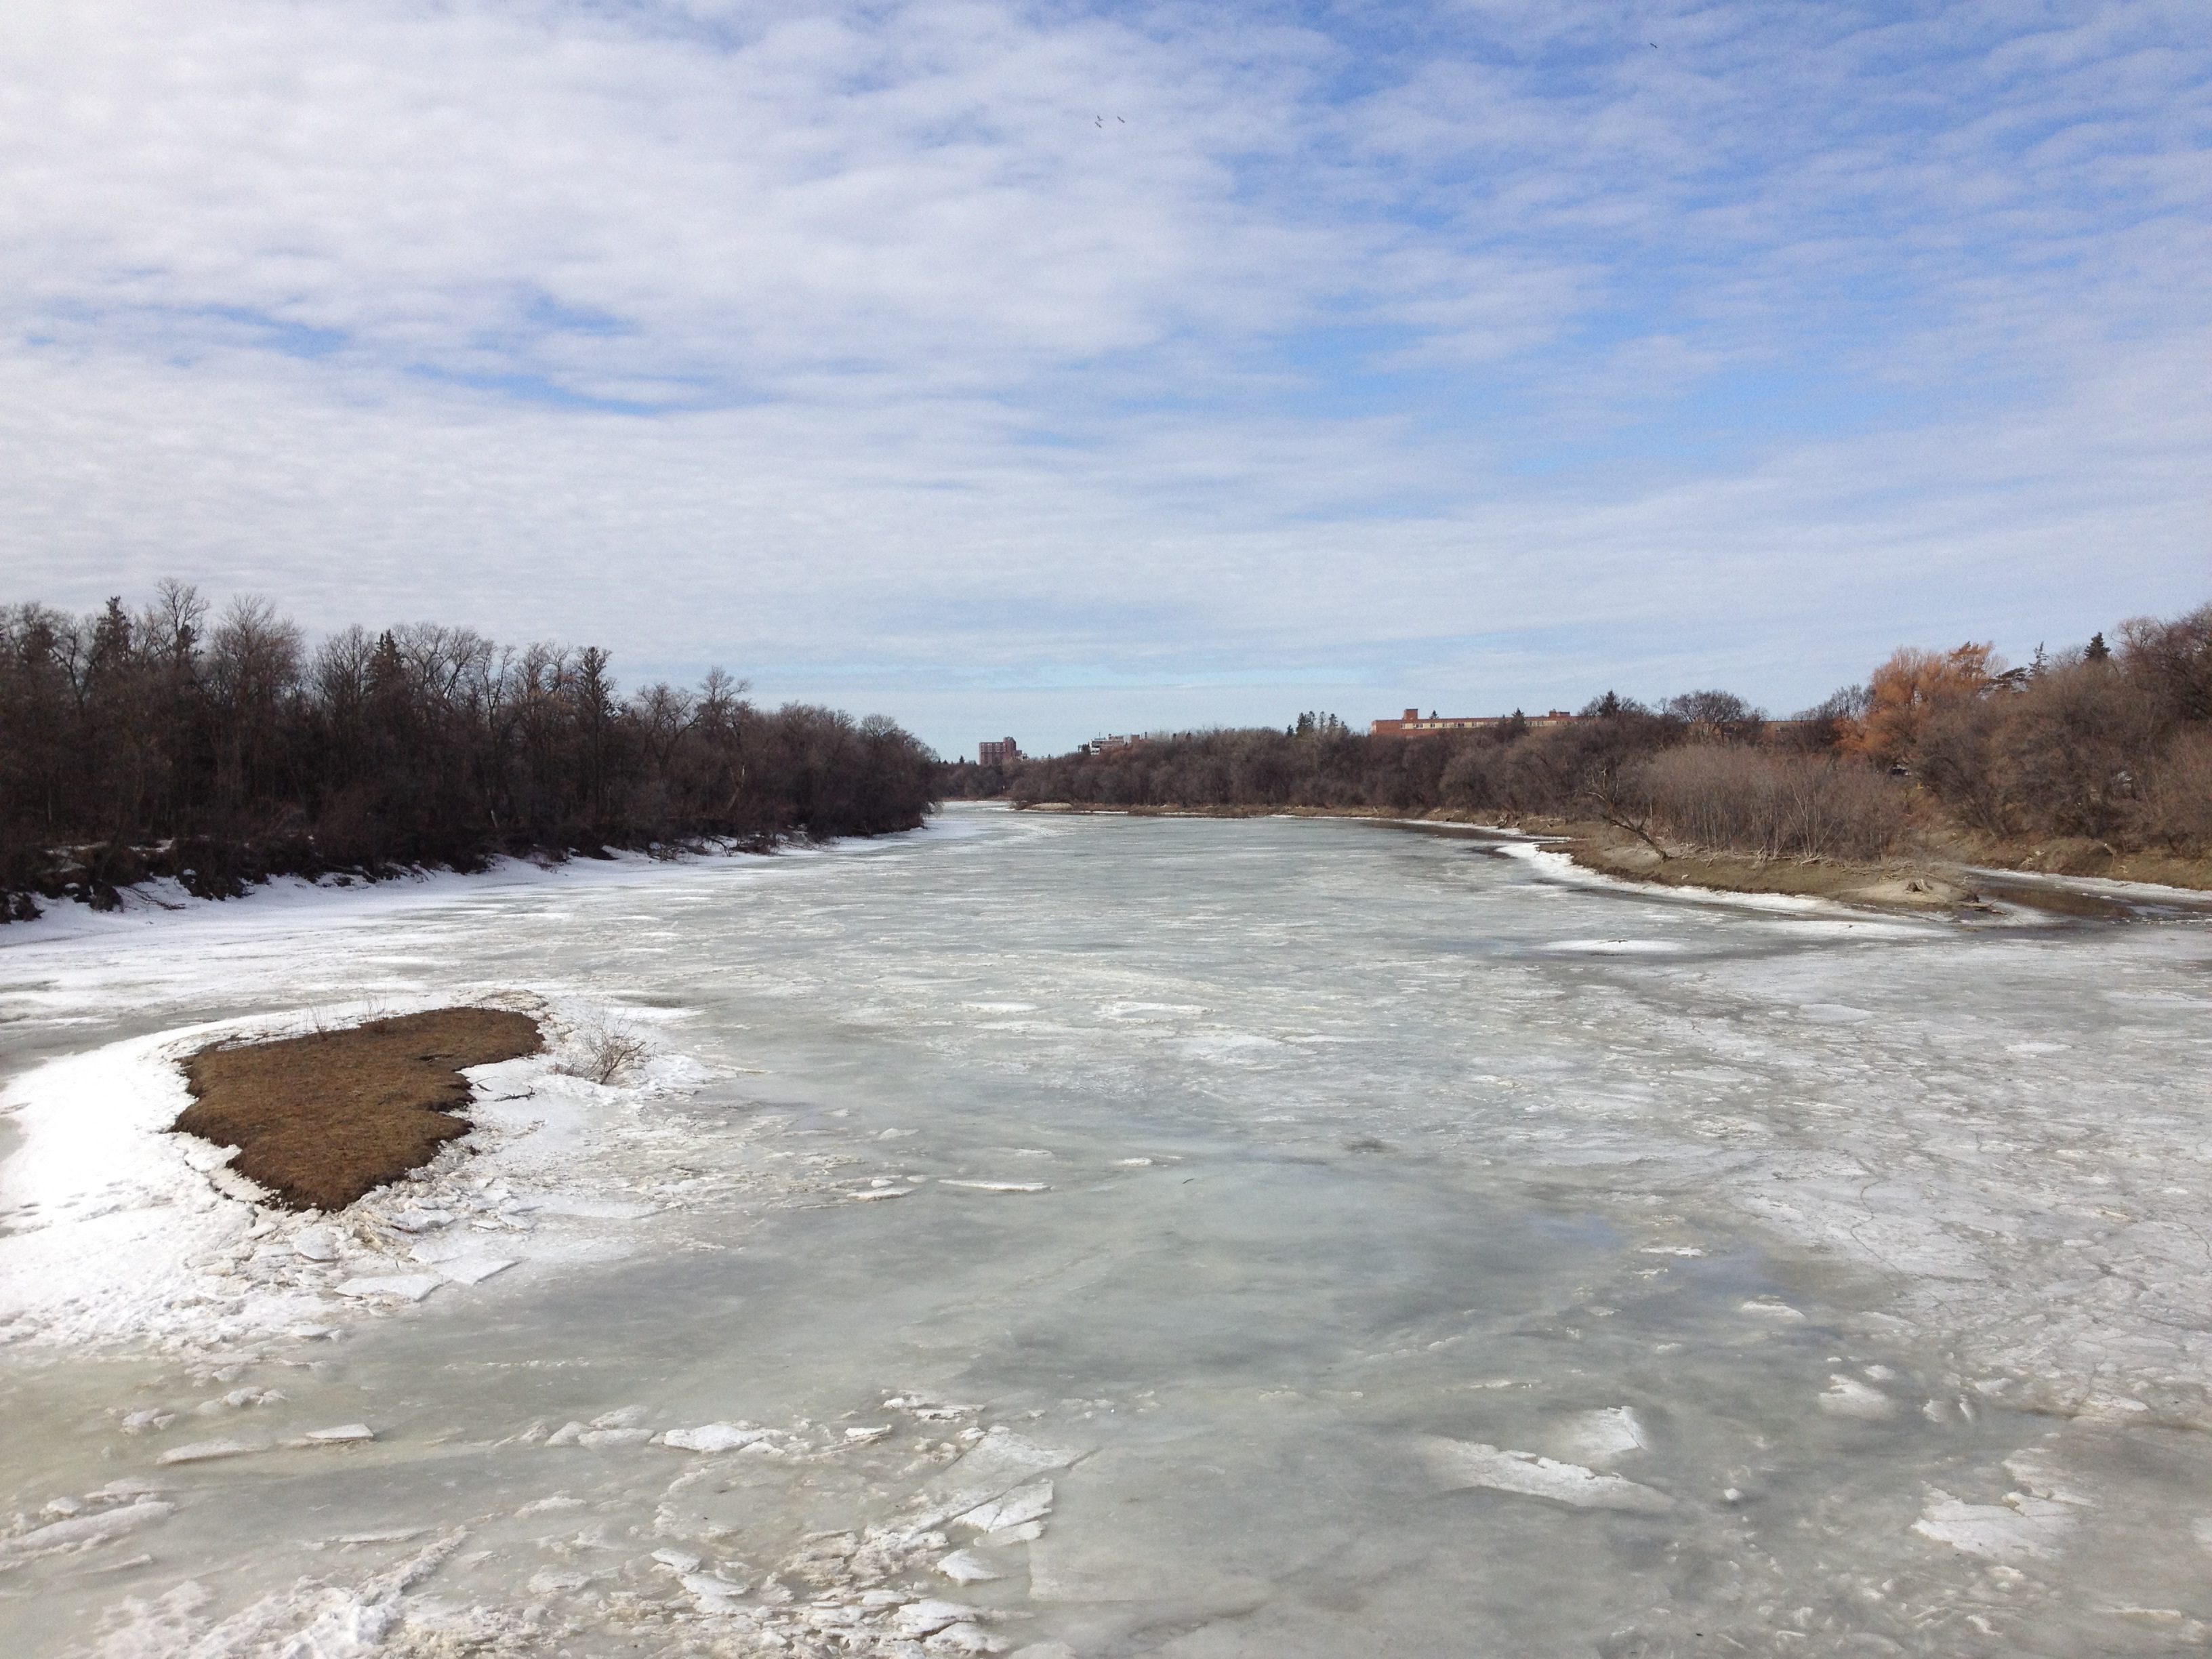
landscape, sea, coast, tree, nature, snow, cold, winter, sky, white, shore, lake, frost, river, ice, tranquil, rapid, frozen, reservoir, body of water, outdoors, climate, habitat, loch, temperature, landform, natural environment